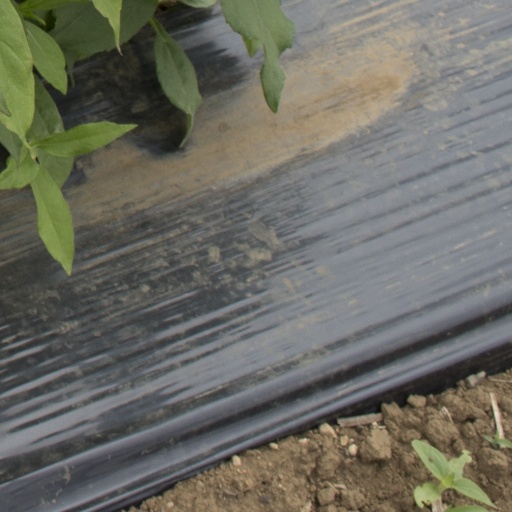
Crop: Jerusalem artichoke